Pioneers of Alaska

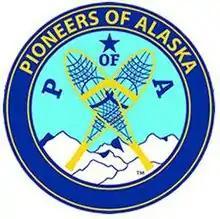
Logo of Pioneers of Alaska

The Pioneers of Alaska is a fraternal organization that was founded in 1907 to preserve the early history of Alaska.